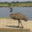
Label: bird